Violet (video game)

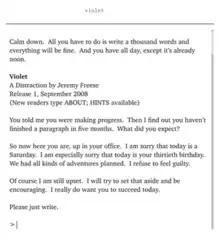
"Violet" being played in a modern interpreter.

Violet is a work of interactive fiction by American author Jeremy Freese. It is a one-room puzzle game.